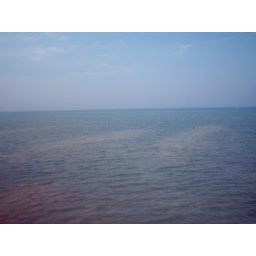
See the rocks under the water